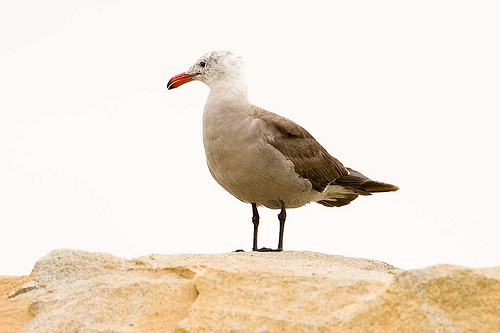
a mostly white bird, with darker wings and a longorange beak.
a bird with white feathers has brown wings and a curved orange beak.
a larger bird that is brown and white with an orange downward turning bill.
this bird is white and brown in color with a orange beak, and white eye rings.
this is a white bird with brown on the wingbars and an orange bill.
this large bird has a light gray breast, dark gray wings with a white head and an orange-pointed beak with black on the tip of it.
this bird has a grey belly, a brown wing and a white head.
this bird is white and brown in color, with a orange and black beak.
this bird has a white crown, brown primaries, and a white belly.
the bird has an orange bill, a white belly, and a white breast.
Species: Heermann Gull